Alix Klineman

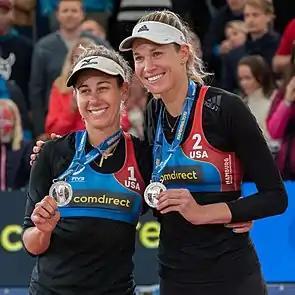
April Ross (left) and Klineman in 2019

In 2017, Klineman left indoor volleyball to focus on beach volleyball full-time, and was named the Association of Volleyball Professionals (AVP) Rookie of the Year. At the end of 2017, Klineman and April Ross became beach volleyball partners. In November 2017, Klineman received a "no fault or negligence" ruling after testing positive for prohibited substances as they were contained within contaminated prescription medication.